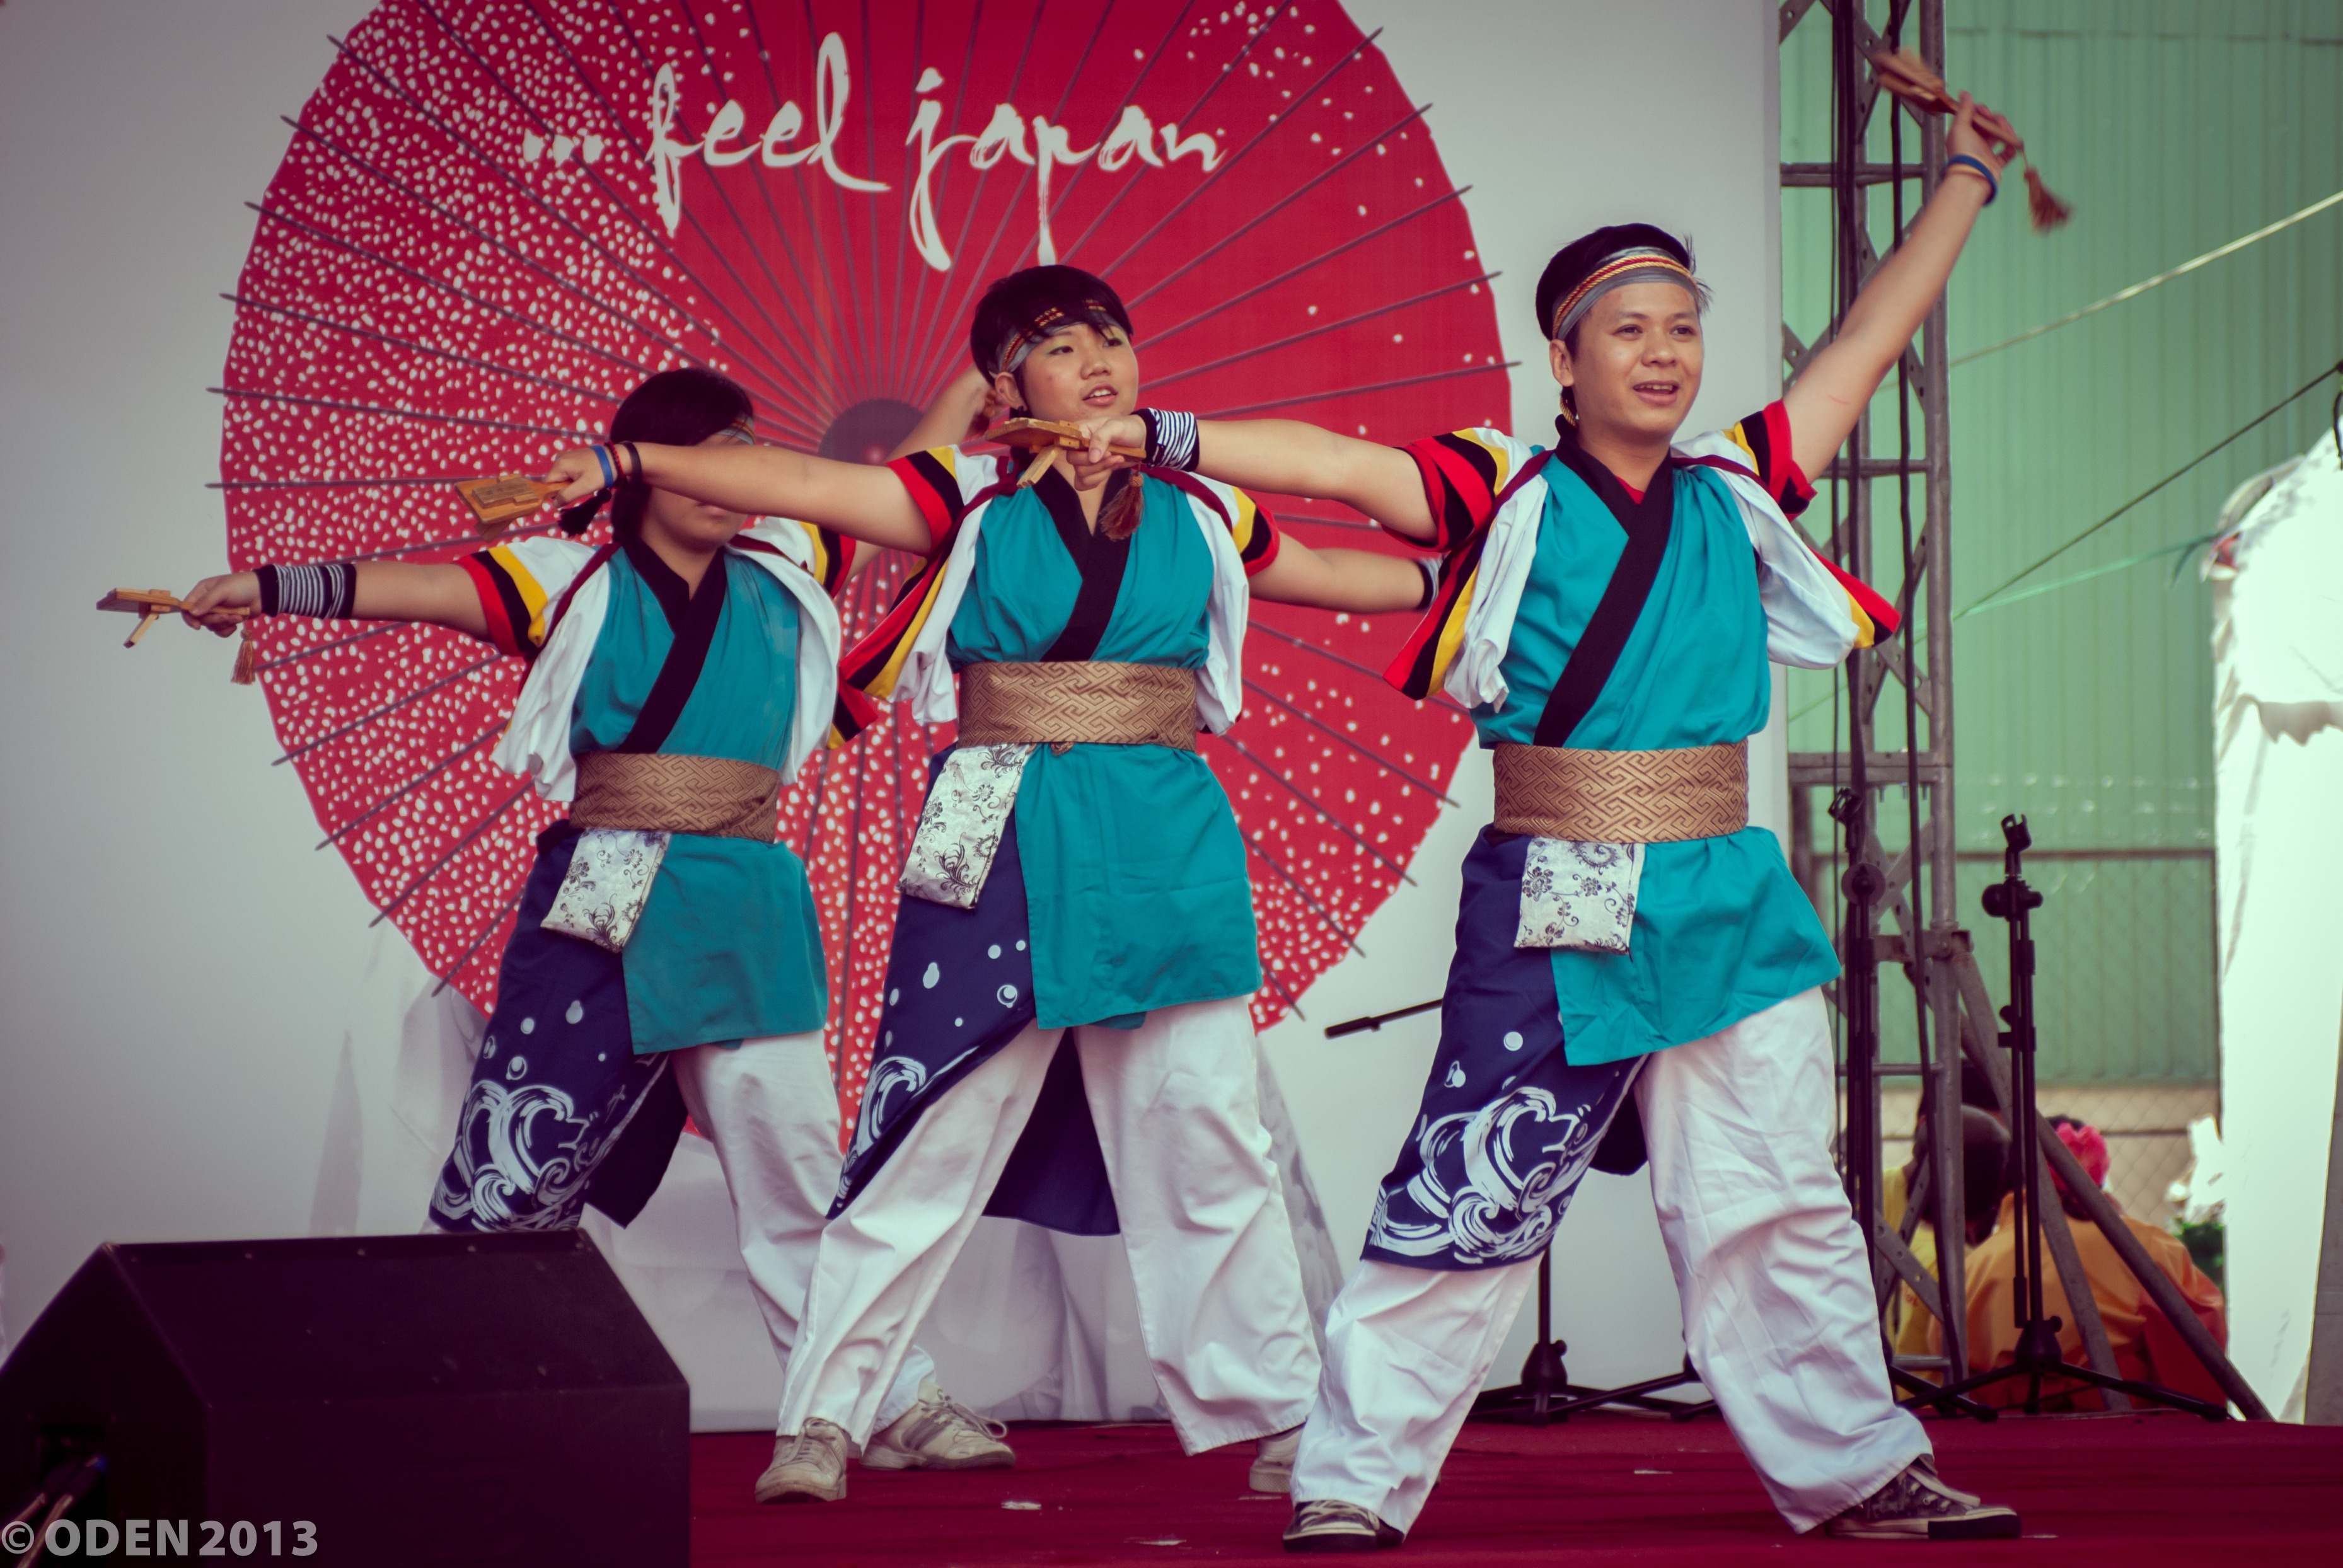
asia, japan, performance art, saigon, festival, stage, japanese, tradition, vietnam, matsuri, musical theatre, yosakoi